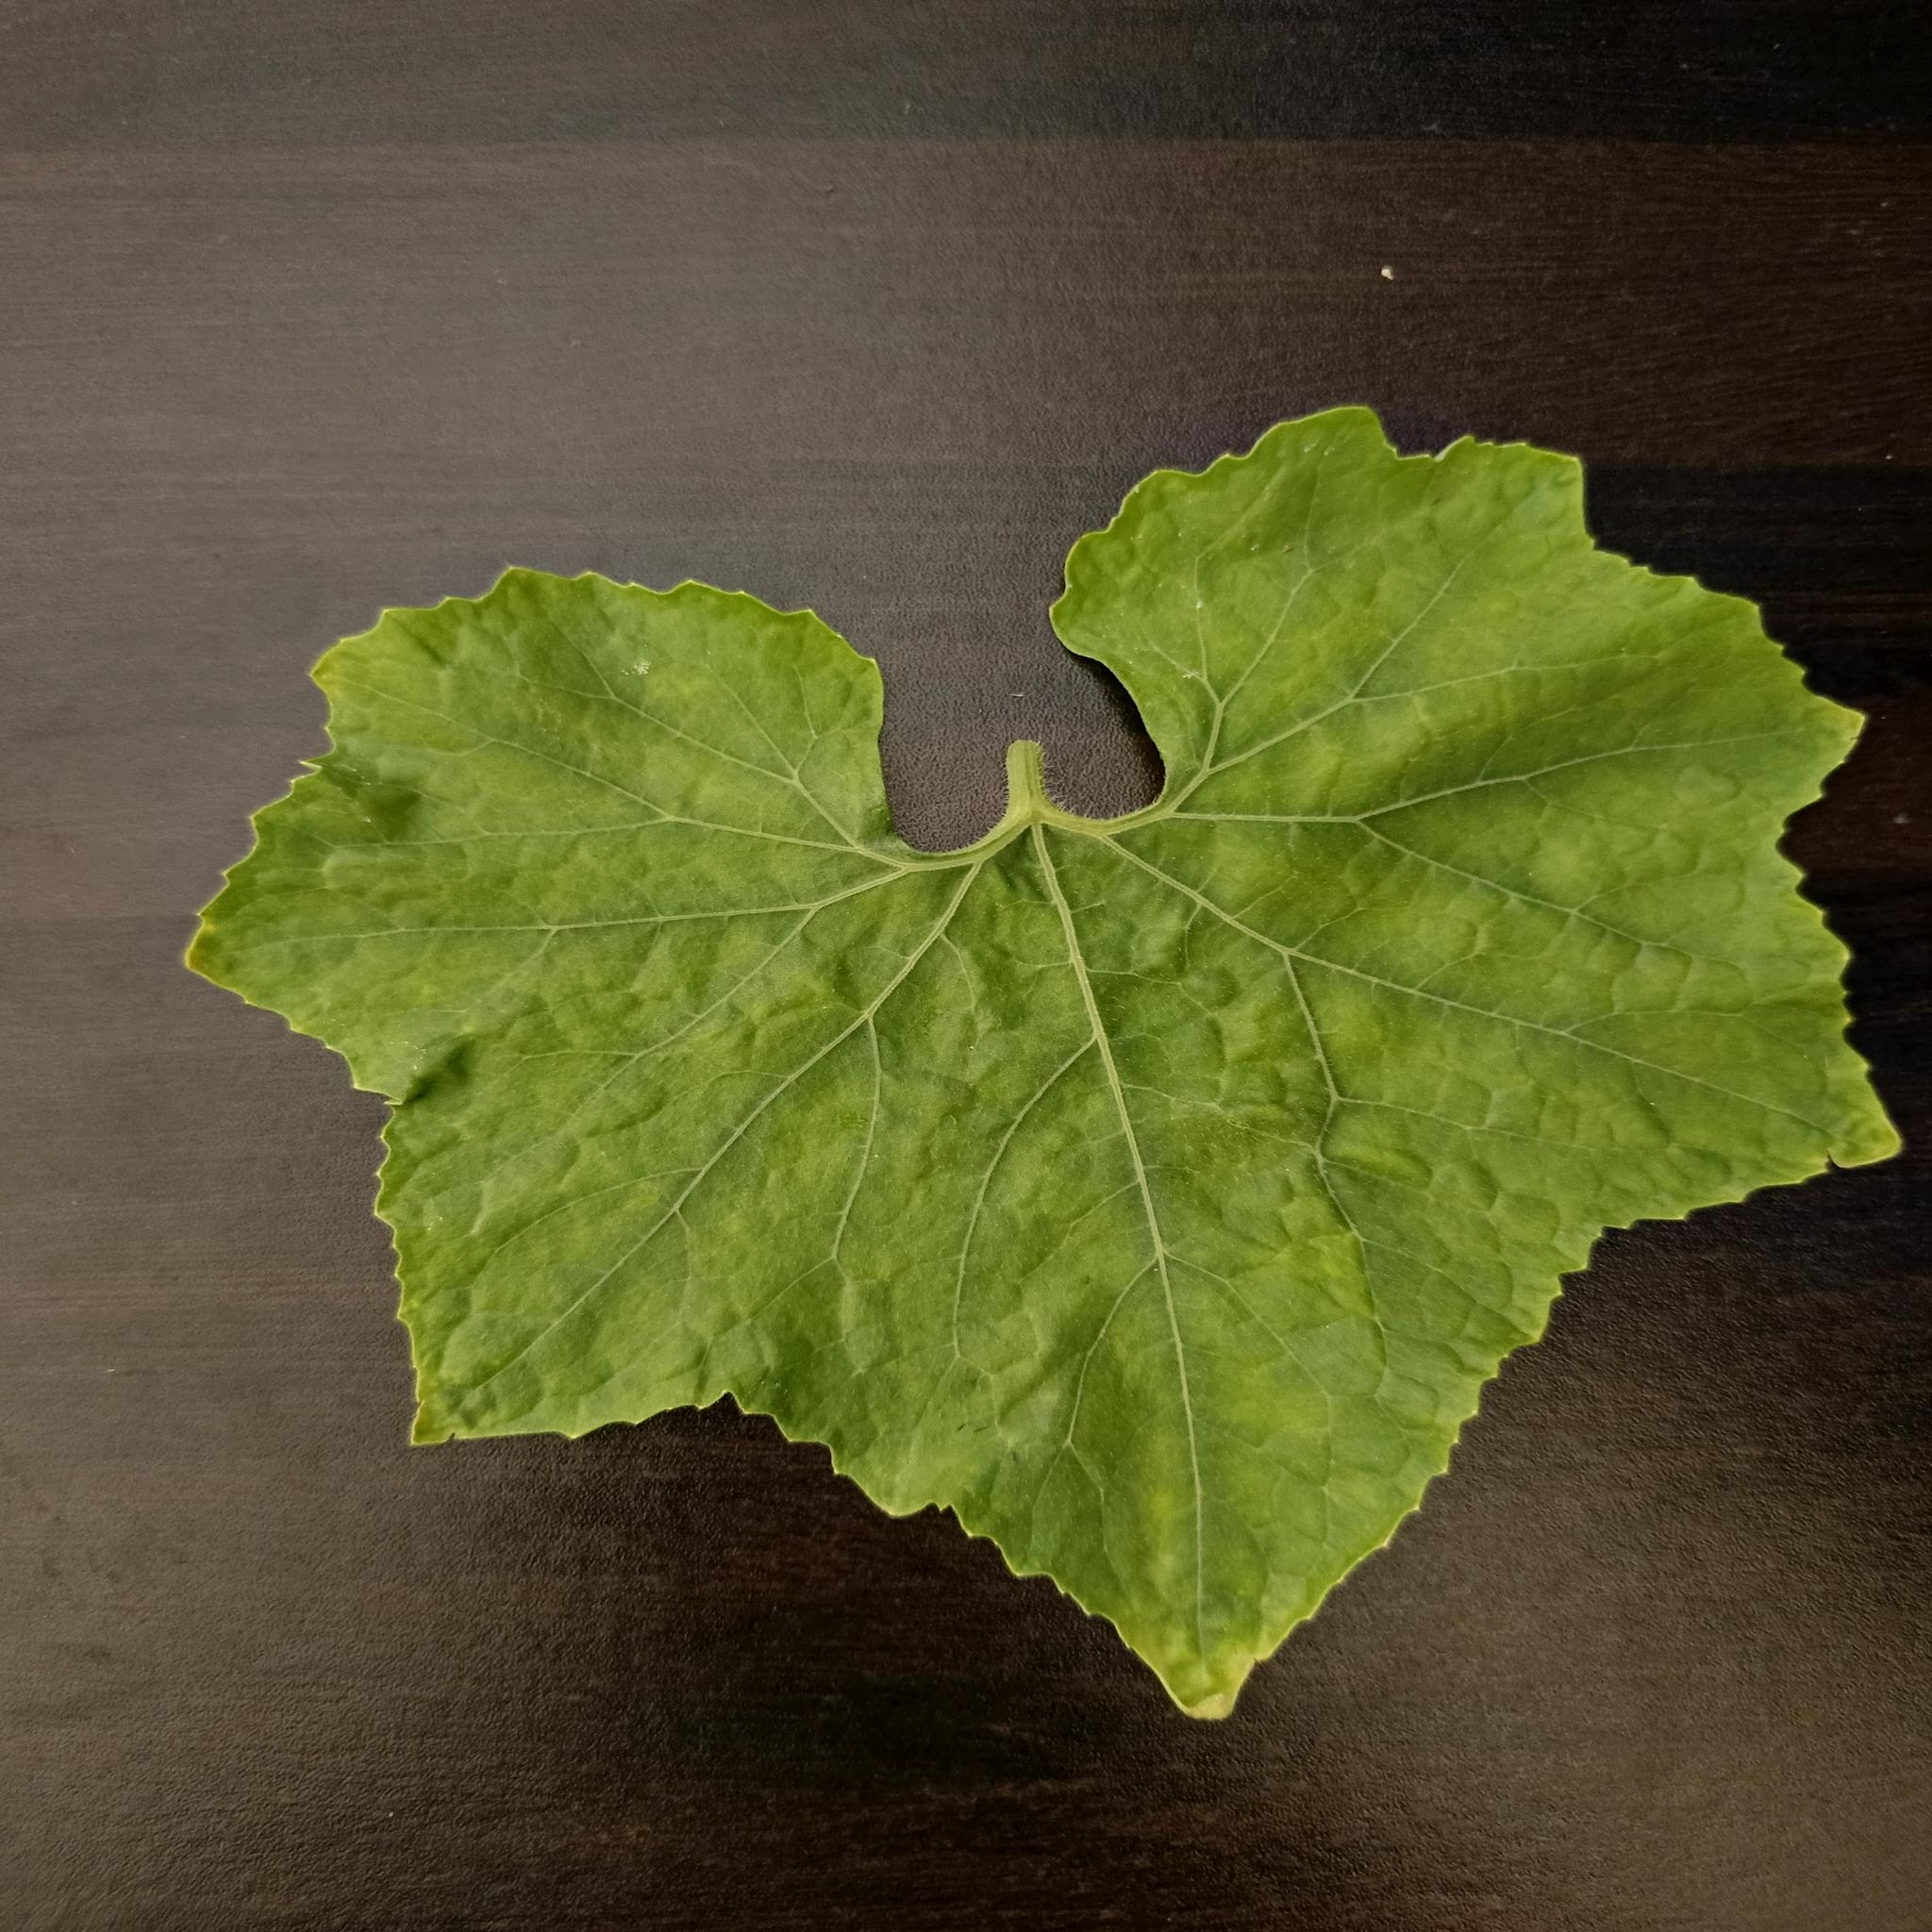
Label: Healthy